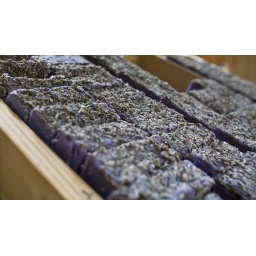
Shots around Farmer's market at the Ferry building on Embarcadero.